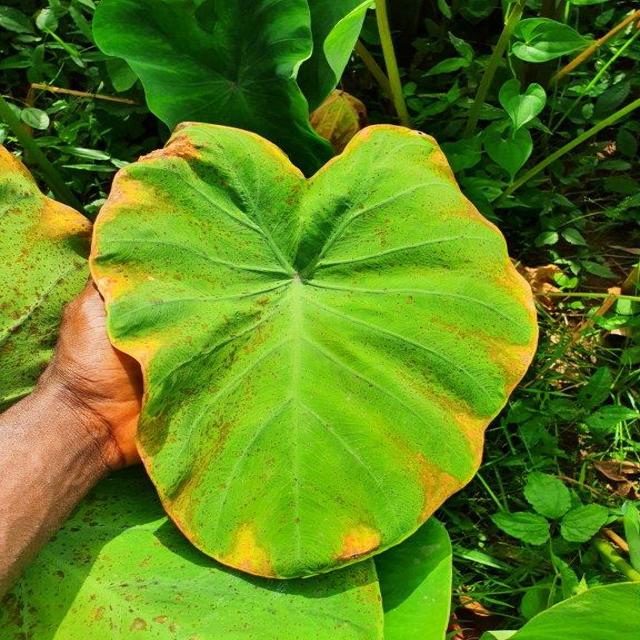
Label: Mid_Blight